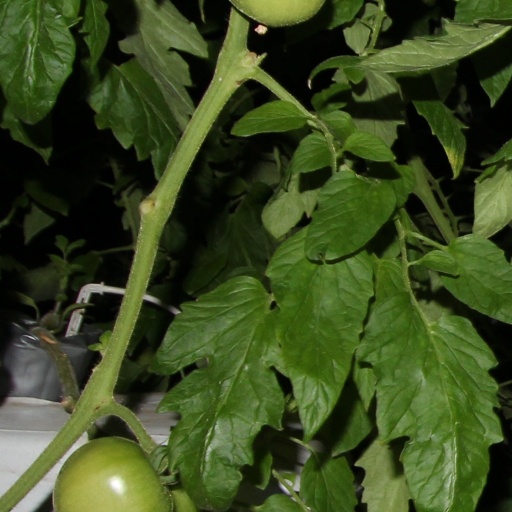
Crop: tomato